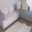
Label: couch